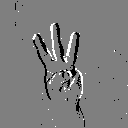
ASL letter: w